Kőbánya cellar system

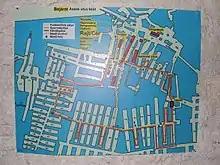
Partial map of the complex with designated running paths and temporary facilities marked

From time to time, the complex or the Dreher brewery buildings are used by filmmakers and other artists for their projects, including music videos and commercials. The most notable examples are the 2015 American action comedy film "Spy", which had its opening scenes shot in the complex, and the 1989 Hungarian art film "Meteo", which features the subterranean spaces in a post-apocalyptic manner in some scenes.